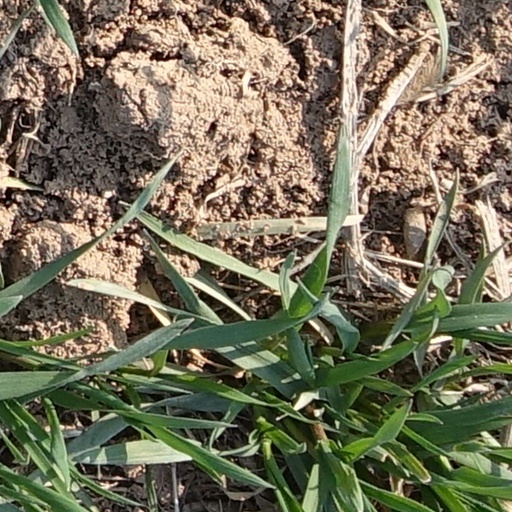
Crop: wheat